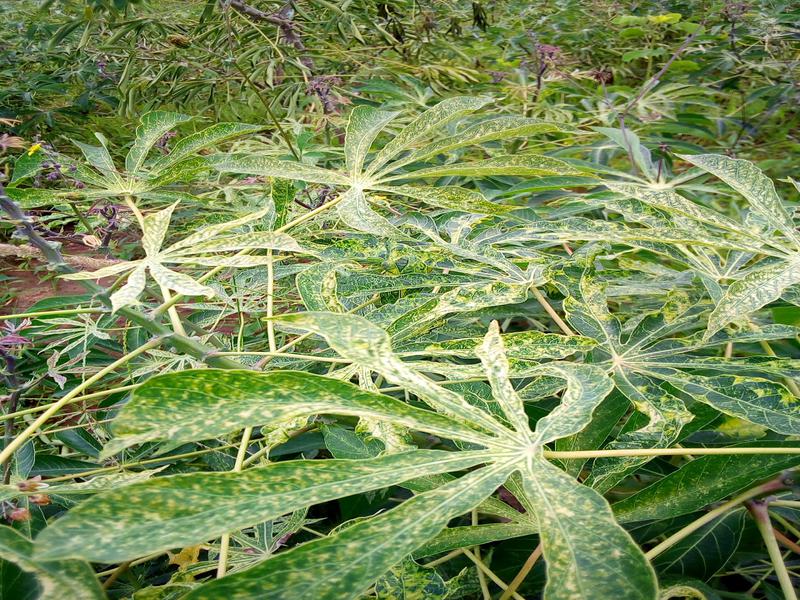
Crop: cassava
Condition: green_mottle